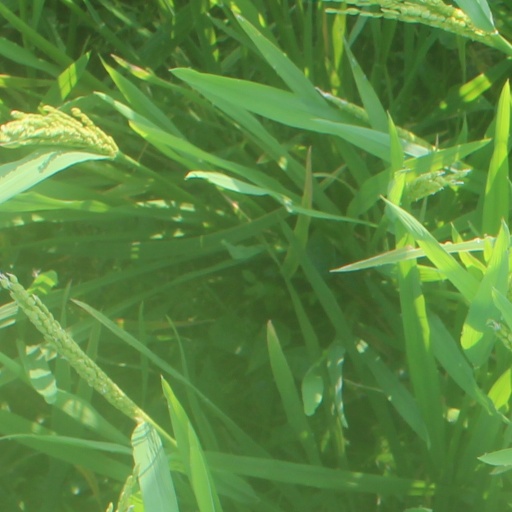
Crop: rice